North Dakota Fighting Hawks men's basketball statistical leaders

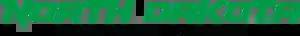

The North Dakota Fighting Hawks men's basketball statistical leaders are individual statistical leaders of the North Dakota Fighting Hawks men's basketball program in various categories, including points, assists, blocks, rebounds, and steals. Within those areas, the lists identify single-game, single-season, and career leaders. The Fighting Hawks represent the University of North Dakota in the NCAA's Summit League.